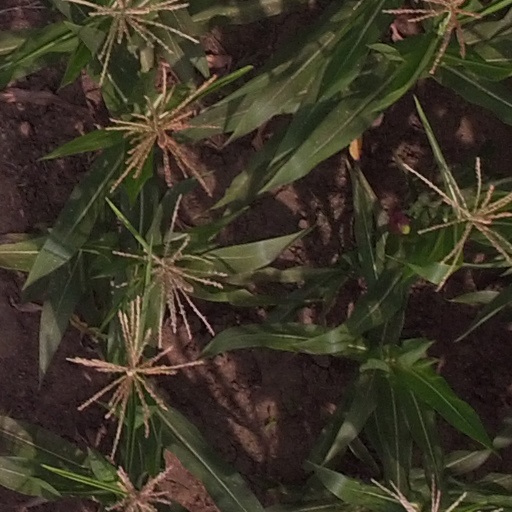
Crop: maize; corn